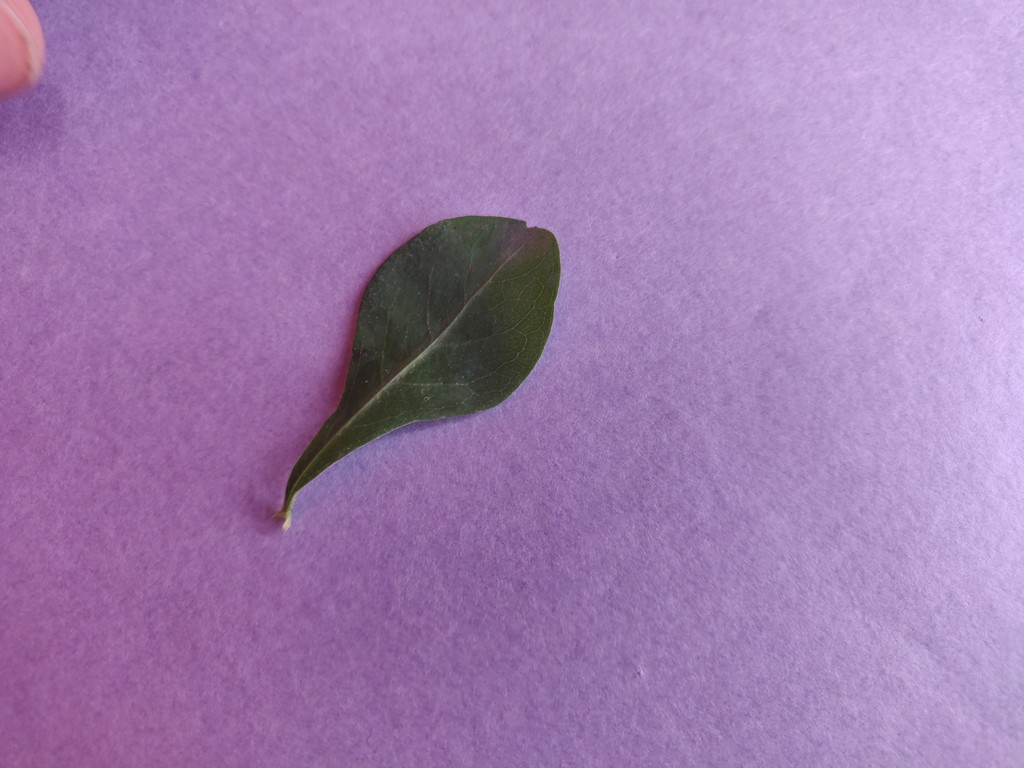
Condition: Healthy
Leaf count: single
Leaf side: front